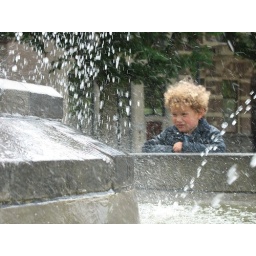
the fountain on the central square (de Brink) in Deventer. little boy fascinated by the water of the fountain..:)